Nikolai Kuznetsov (pianist)

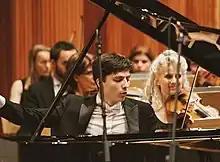
Nikolai Kuznetsov at the 23rd Ricard Vines International Piano Competition, 2018

pianist, the winner of the Grand Prix at the “Monte-Carlo Piano Masters 2021”, which is held under the patronage of Albert II, Prince of Monaco.